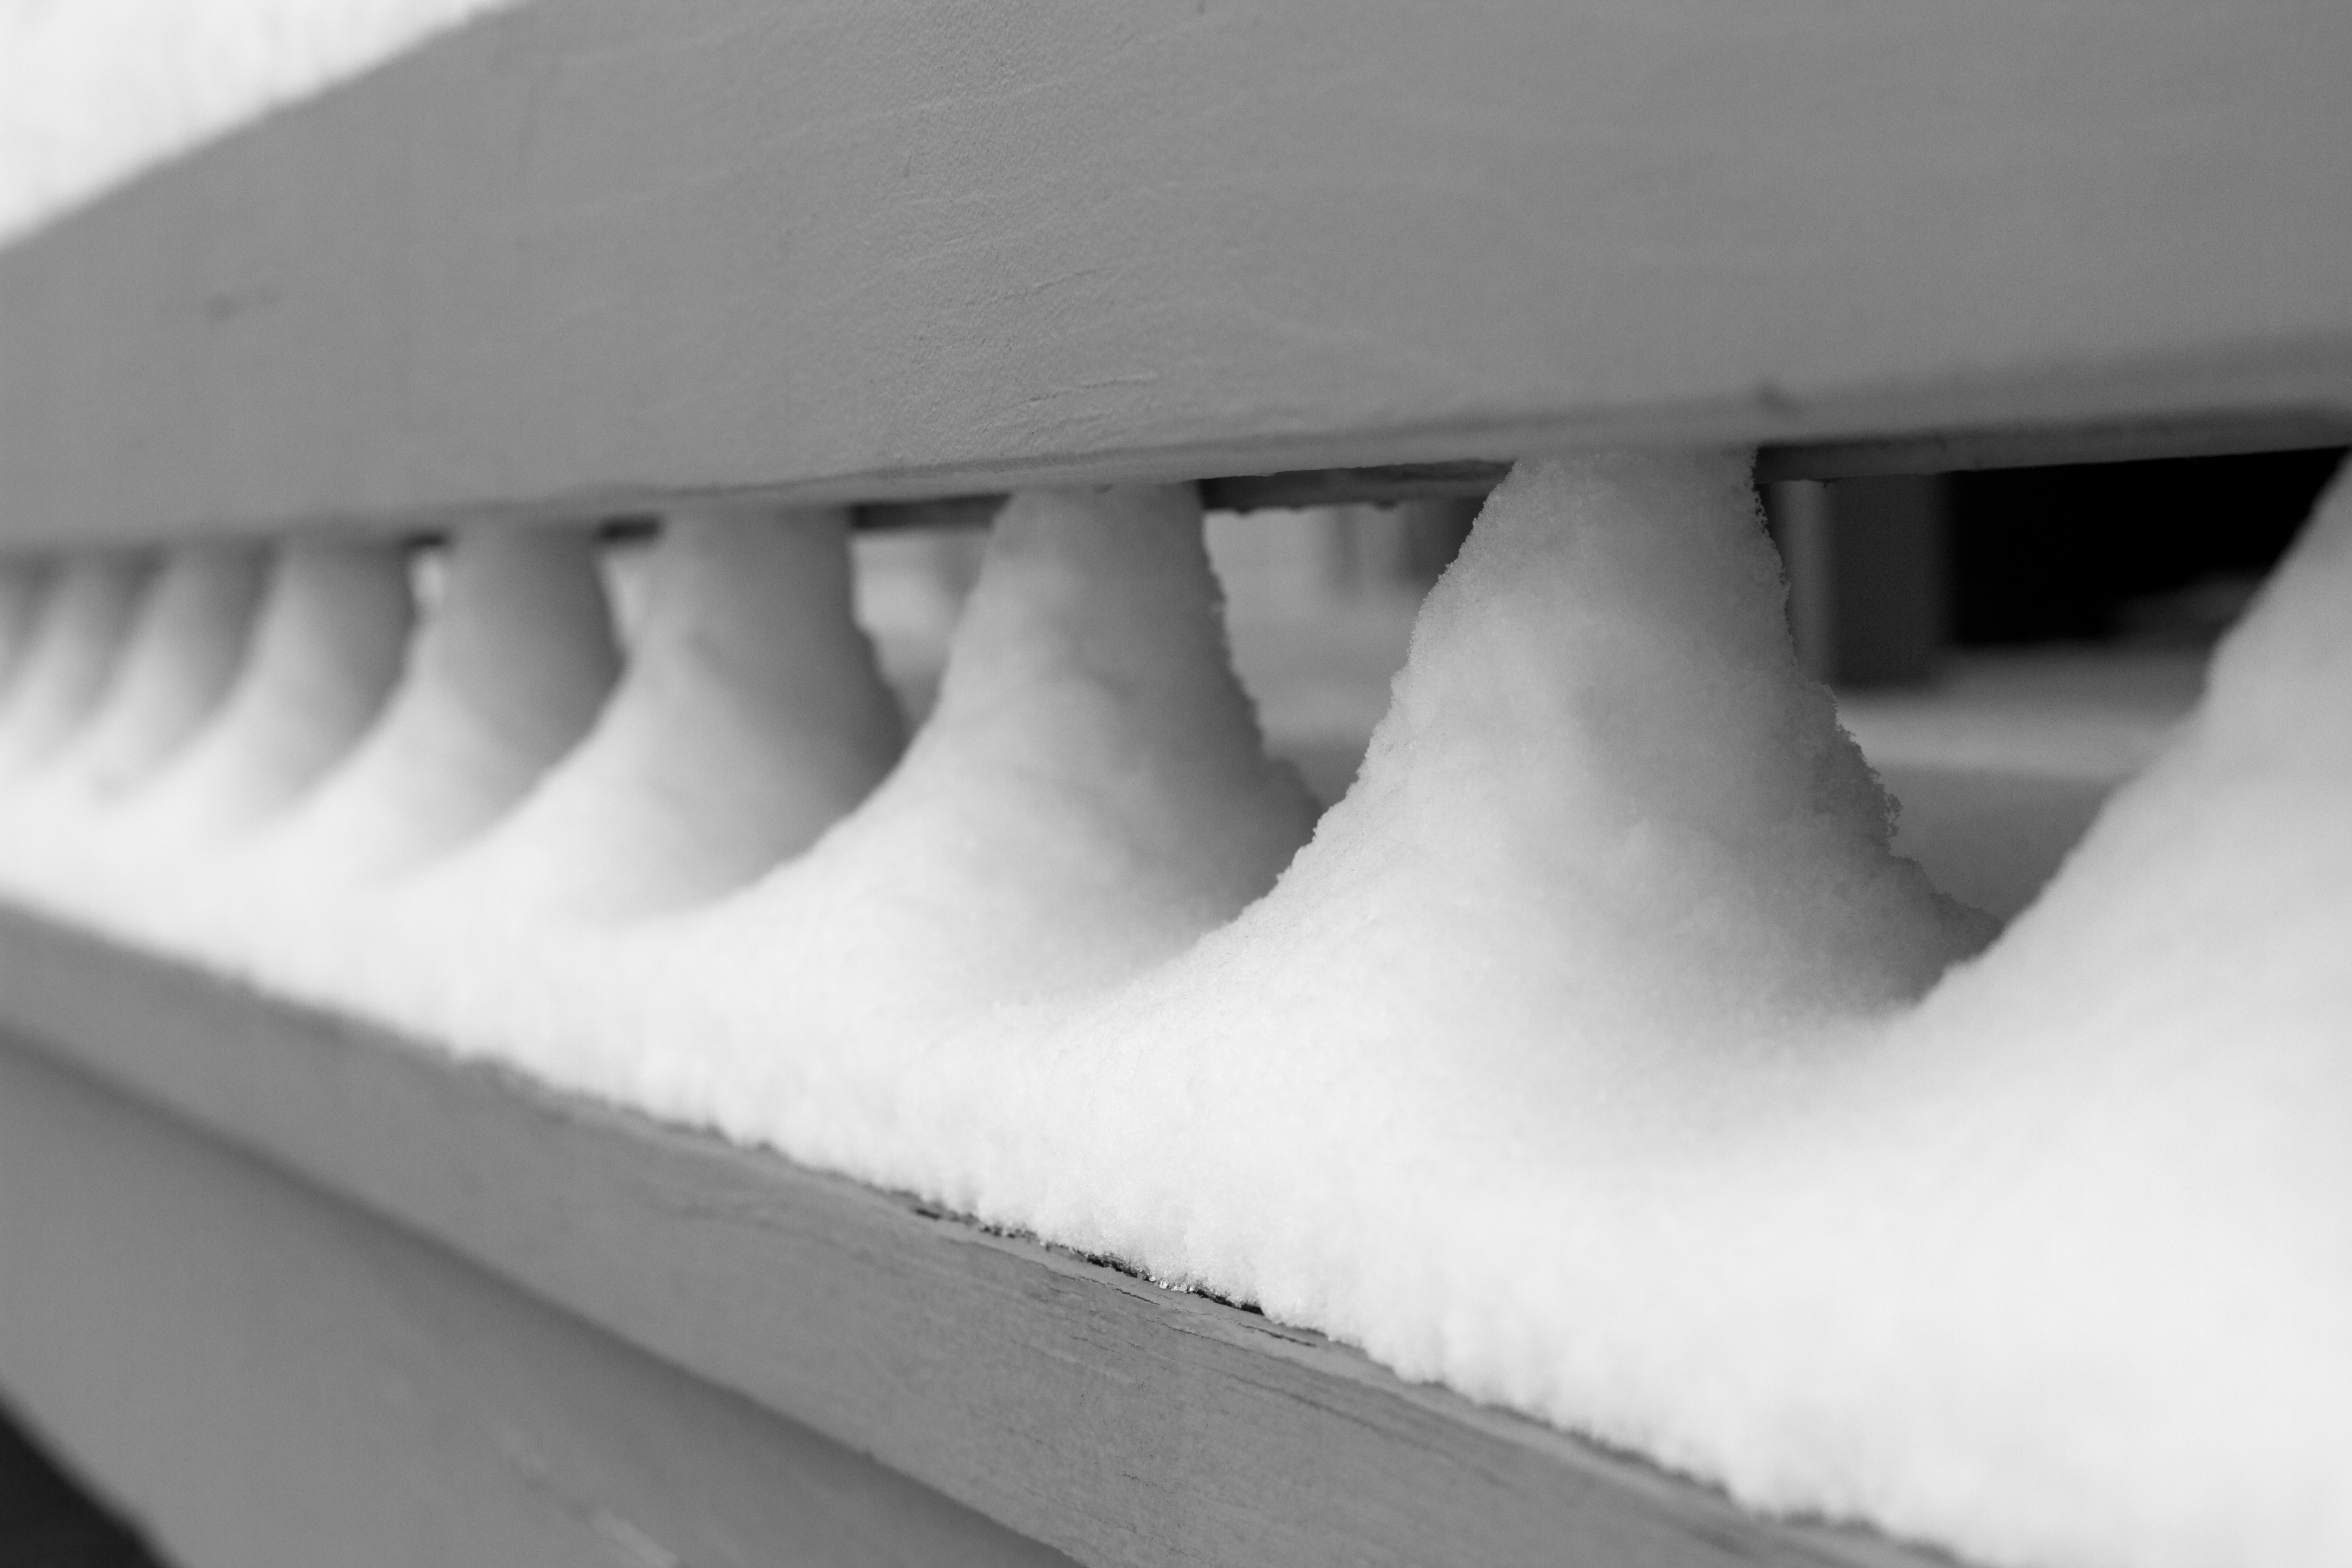
snow, winter, wing, black and white, white, ice, weather, monochrome, close up, blizzard, freezing, monochrome photography, winter storm